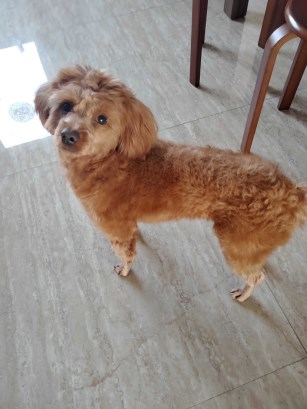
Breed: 7449-n000128-teddy